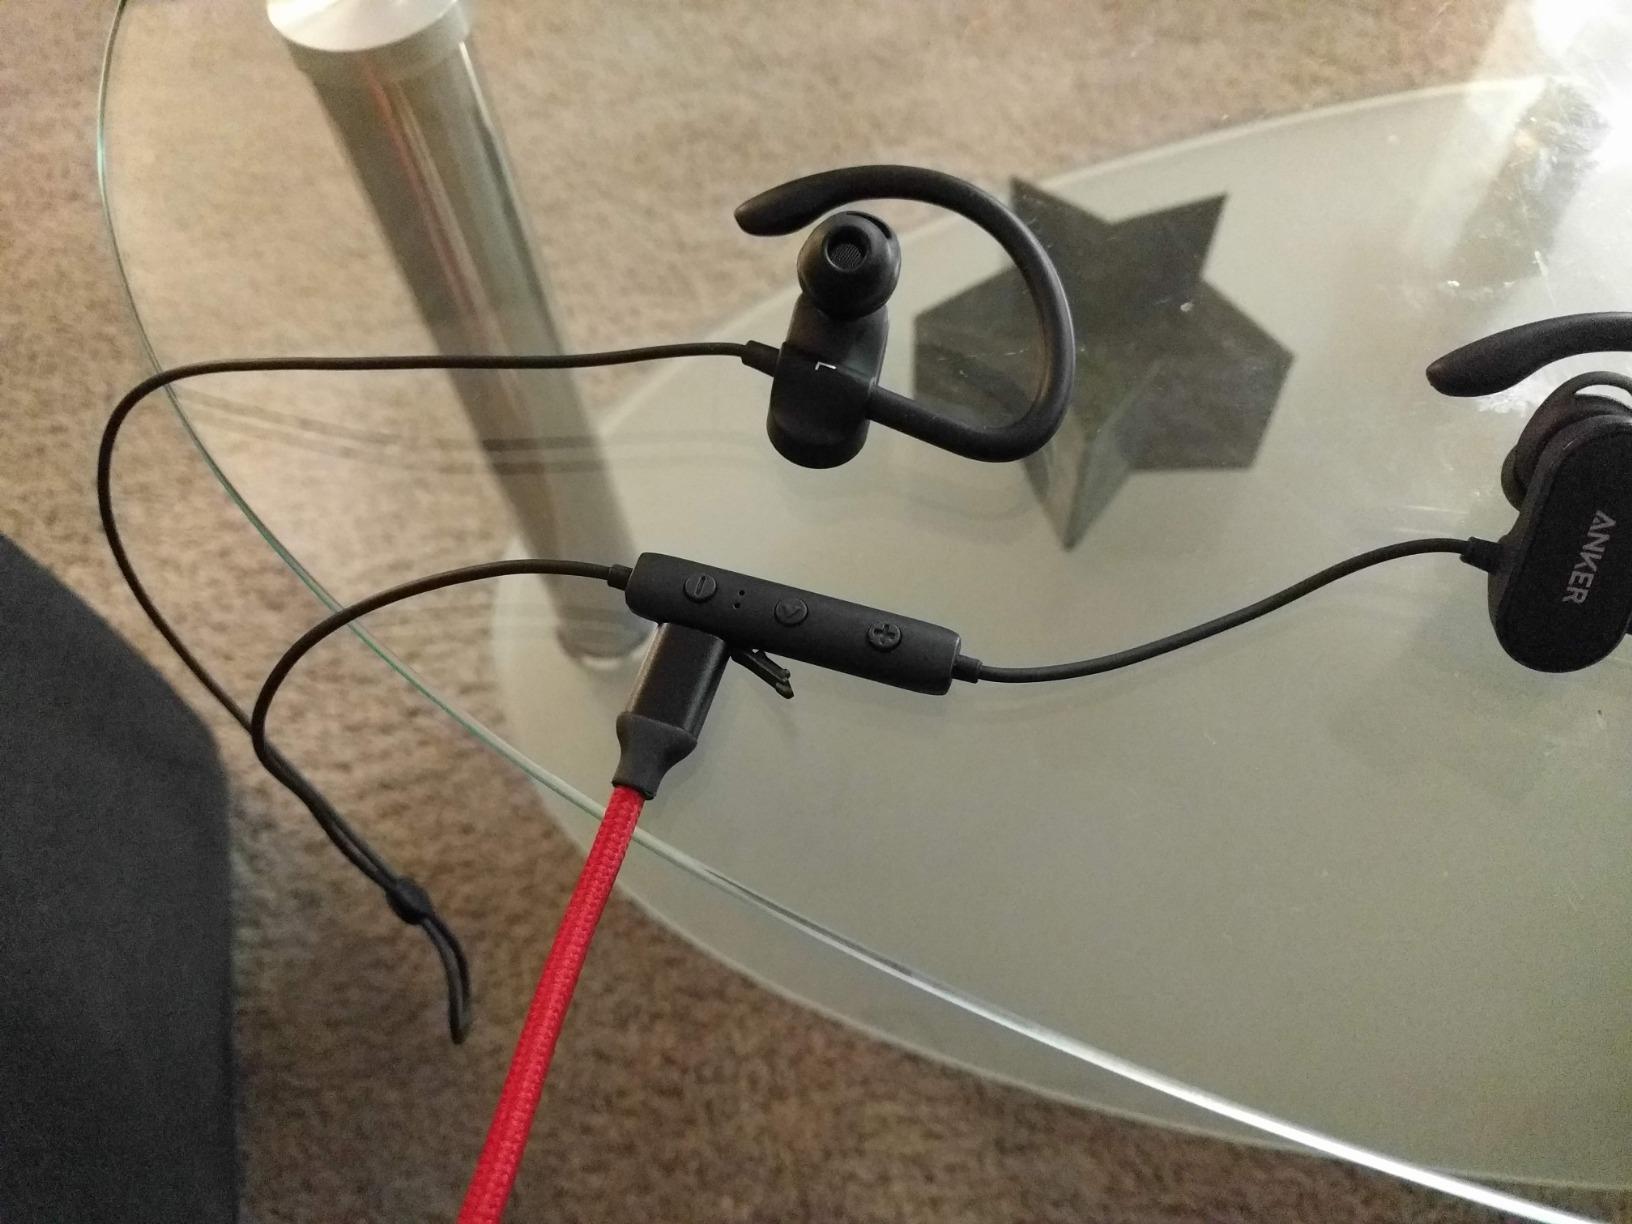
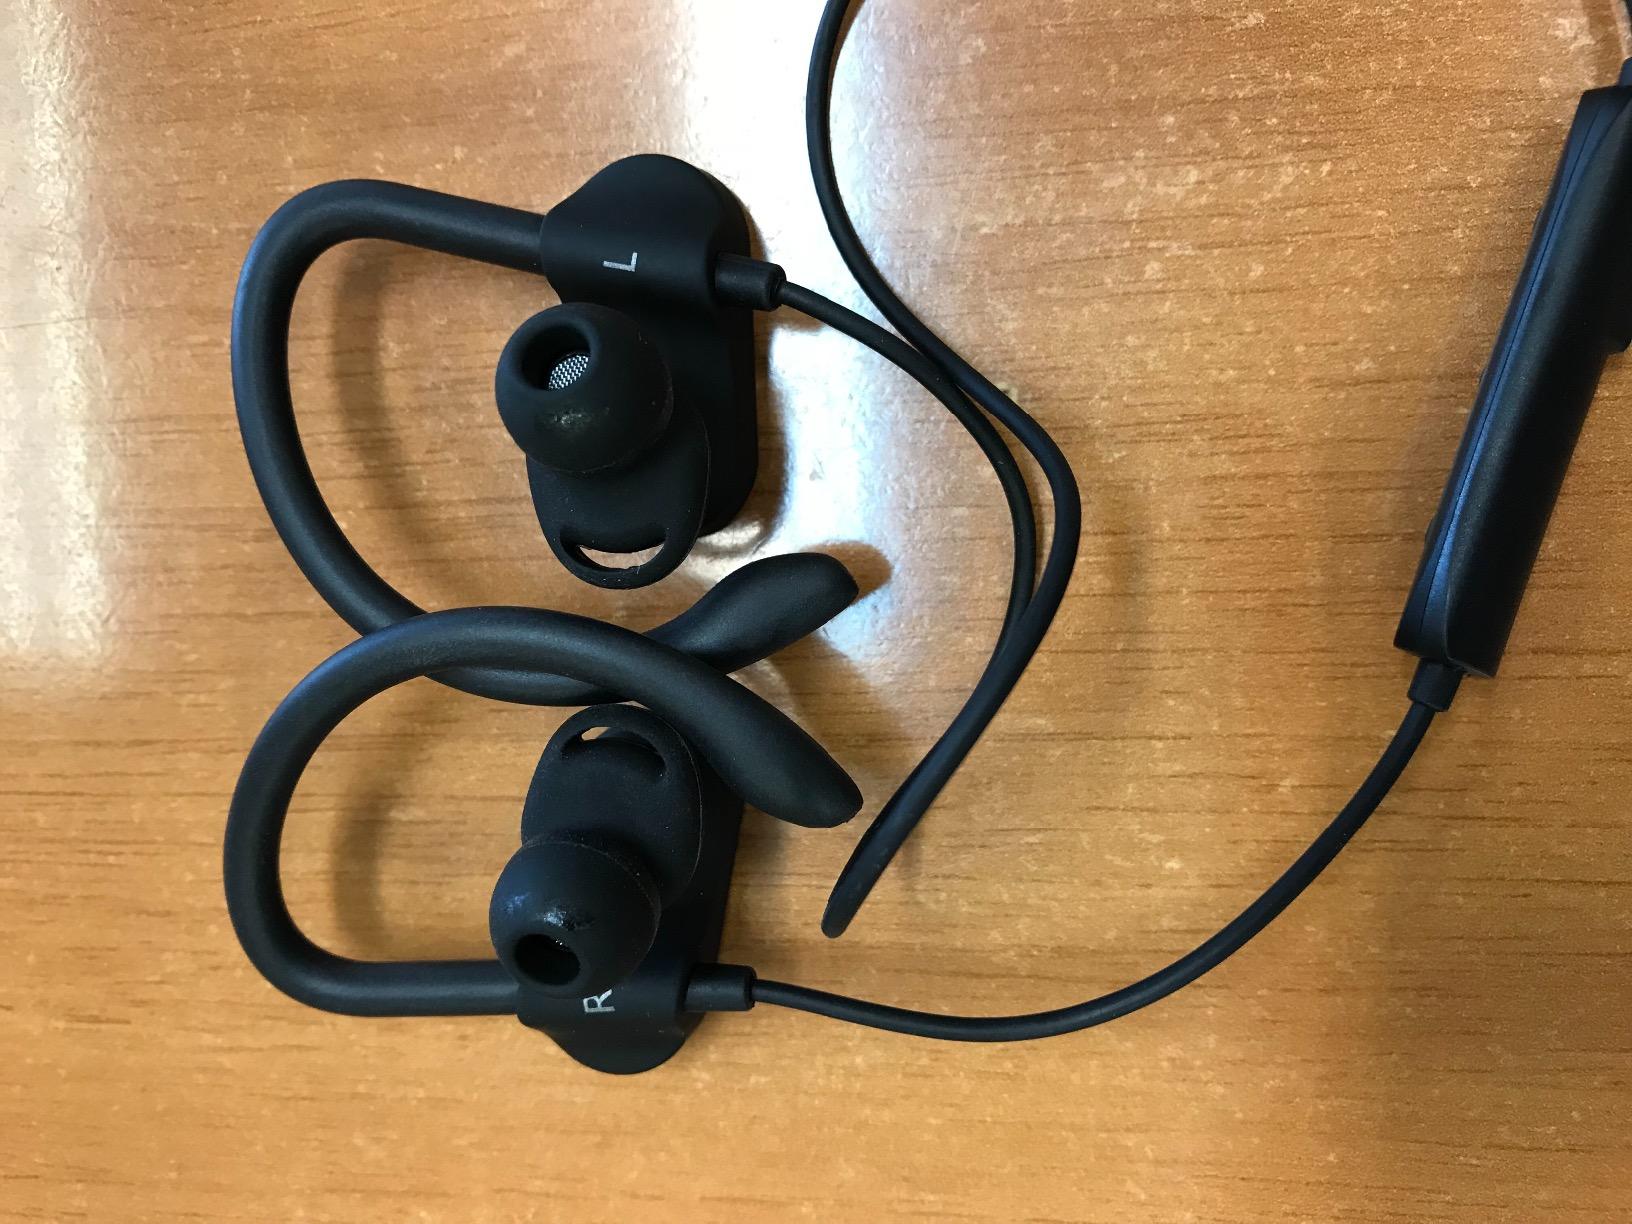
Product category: headphones
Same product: yes